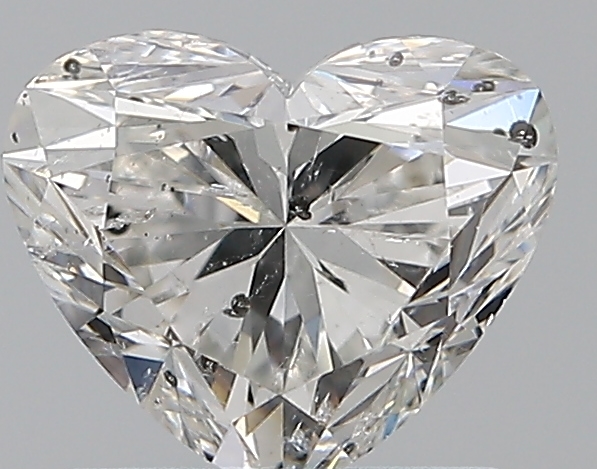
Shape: heart
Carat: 1
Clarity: SI2
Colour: F
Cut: EX
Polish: EX
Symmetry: VG
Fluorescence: M
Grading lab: HRD
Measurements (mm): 6.94 x 5.81 x 4.2